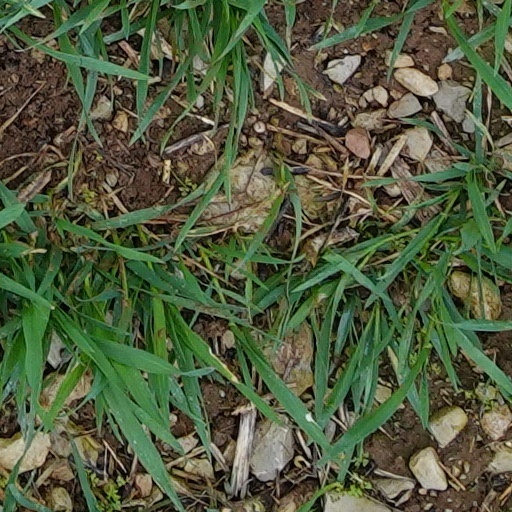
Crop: wheat